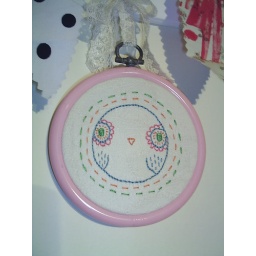
A little bird designed by me and hand embroidered, presented in a mini pink hoop.Another view.